Kongka Pass

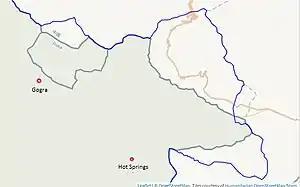
Map 6: Line of Actual Control near Kongka La, as marked by the US Office of the Geographer in 2013 (in blue), and as marked by OpenStreetMap in 2020 (in green)

The Chinese border outpost is located a few kilometers to the east at an elevation of .